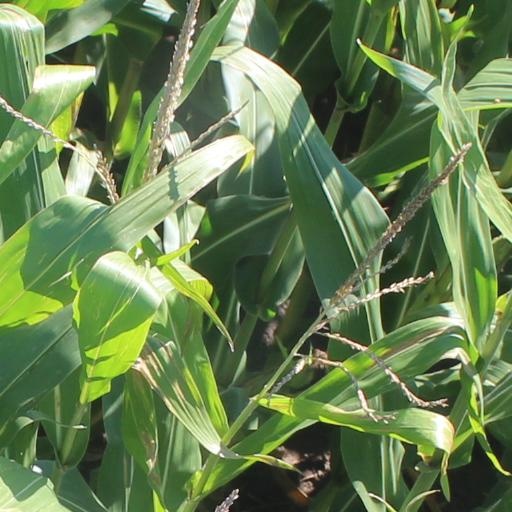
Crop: maize; corn